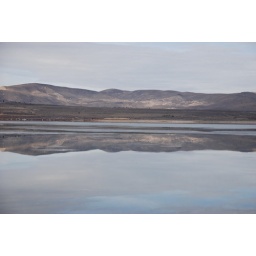
The large mountains around Mono Lake. Once again, salt water seems to reflect well.